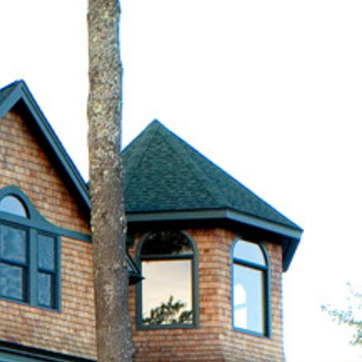
Material: other